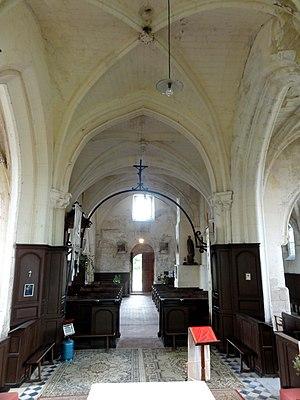
Intérieur de l'église - voir titre.
L'église Saint-Martin est une église catholique paroissiale située à Feigneux, dans le département de l'Oise, en France. Sa partie la plus ancienne, la façade occidentale de la nef, remonte au premier quart du XIIᵉ siècle. Le reste de la nef n'est pas visible depuis l'extérieur. Les trois voûtes de la nef datent de 1641, et l'espace intérieur affiche le style de la Renaissance. Le sanctuaire primitif a été complètement démoli à la fin du XIIᵉ siècle et remplacé par le chœur gothique actuel, qui se compose d'une travée droite et d'une abside à pans coupés. Avant la fin même de la guerre de Cent Ans, l'église fut agrandie par l'adjonction d'un croisillon et d'un bas-côté du côté nord. La première travée de ce bas-côté est la base du clocher, qui a dû être entamé à la même époque. Environ un siècle plus tard, un croisillon et un bas-côté furent ajoutés au sud. Seul le croisillon fut voûté dans un premier temps. L'inscription sur un vitrail aujourd'hui disparu renseignait la date de 1537. En 1646, deux ans avant la Fronde, le clocher fut exhaussé par la construction d'une chambre de guet avec cheminée.